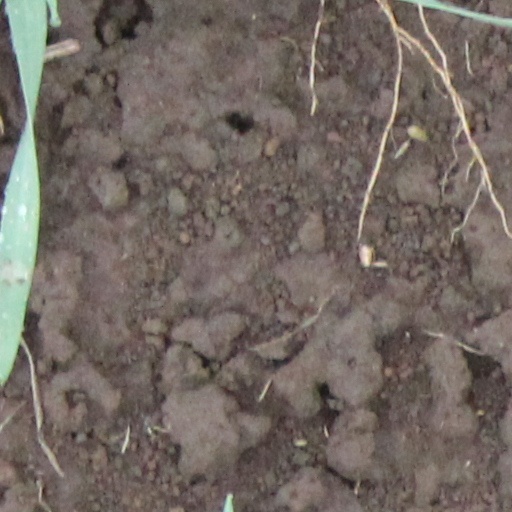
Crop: wheat